Copper Country strike of 1913–1914

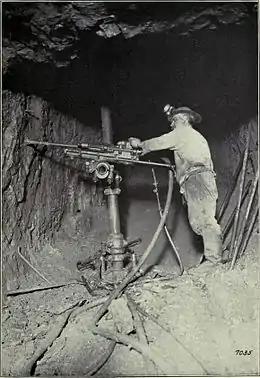
A one-man drill in operation

Another major complaint was the one-man drill. In a system of hard-rock mining inherited from Cornish mines, miners drilled blast holes in a three-man team. One man held a steel drill, while two other men took turns hitting the steel with sledgehammers. Mines began to look for improvements to this system as early as the 1870s. The first improvement came with the "two man drill", which was a mechanical drill operated by compressed air. This drill was much more efficient than the three-man system, but still required two men to set up and operate. In addition, some mines allowed three men to work on the drill. As a result, the changeover from the three-man system to the two-man drill was relatively smooth.